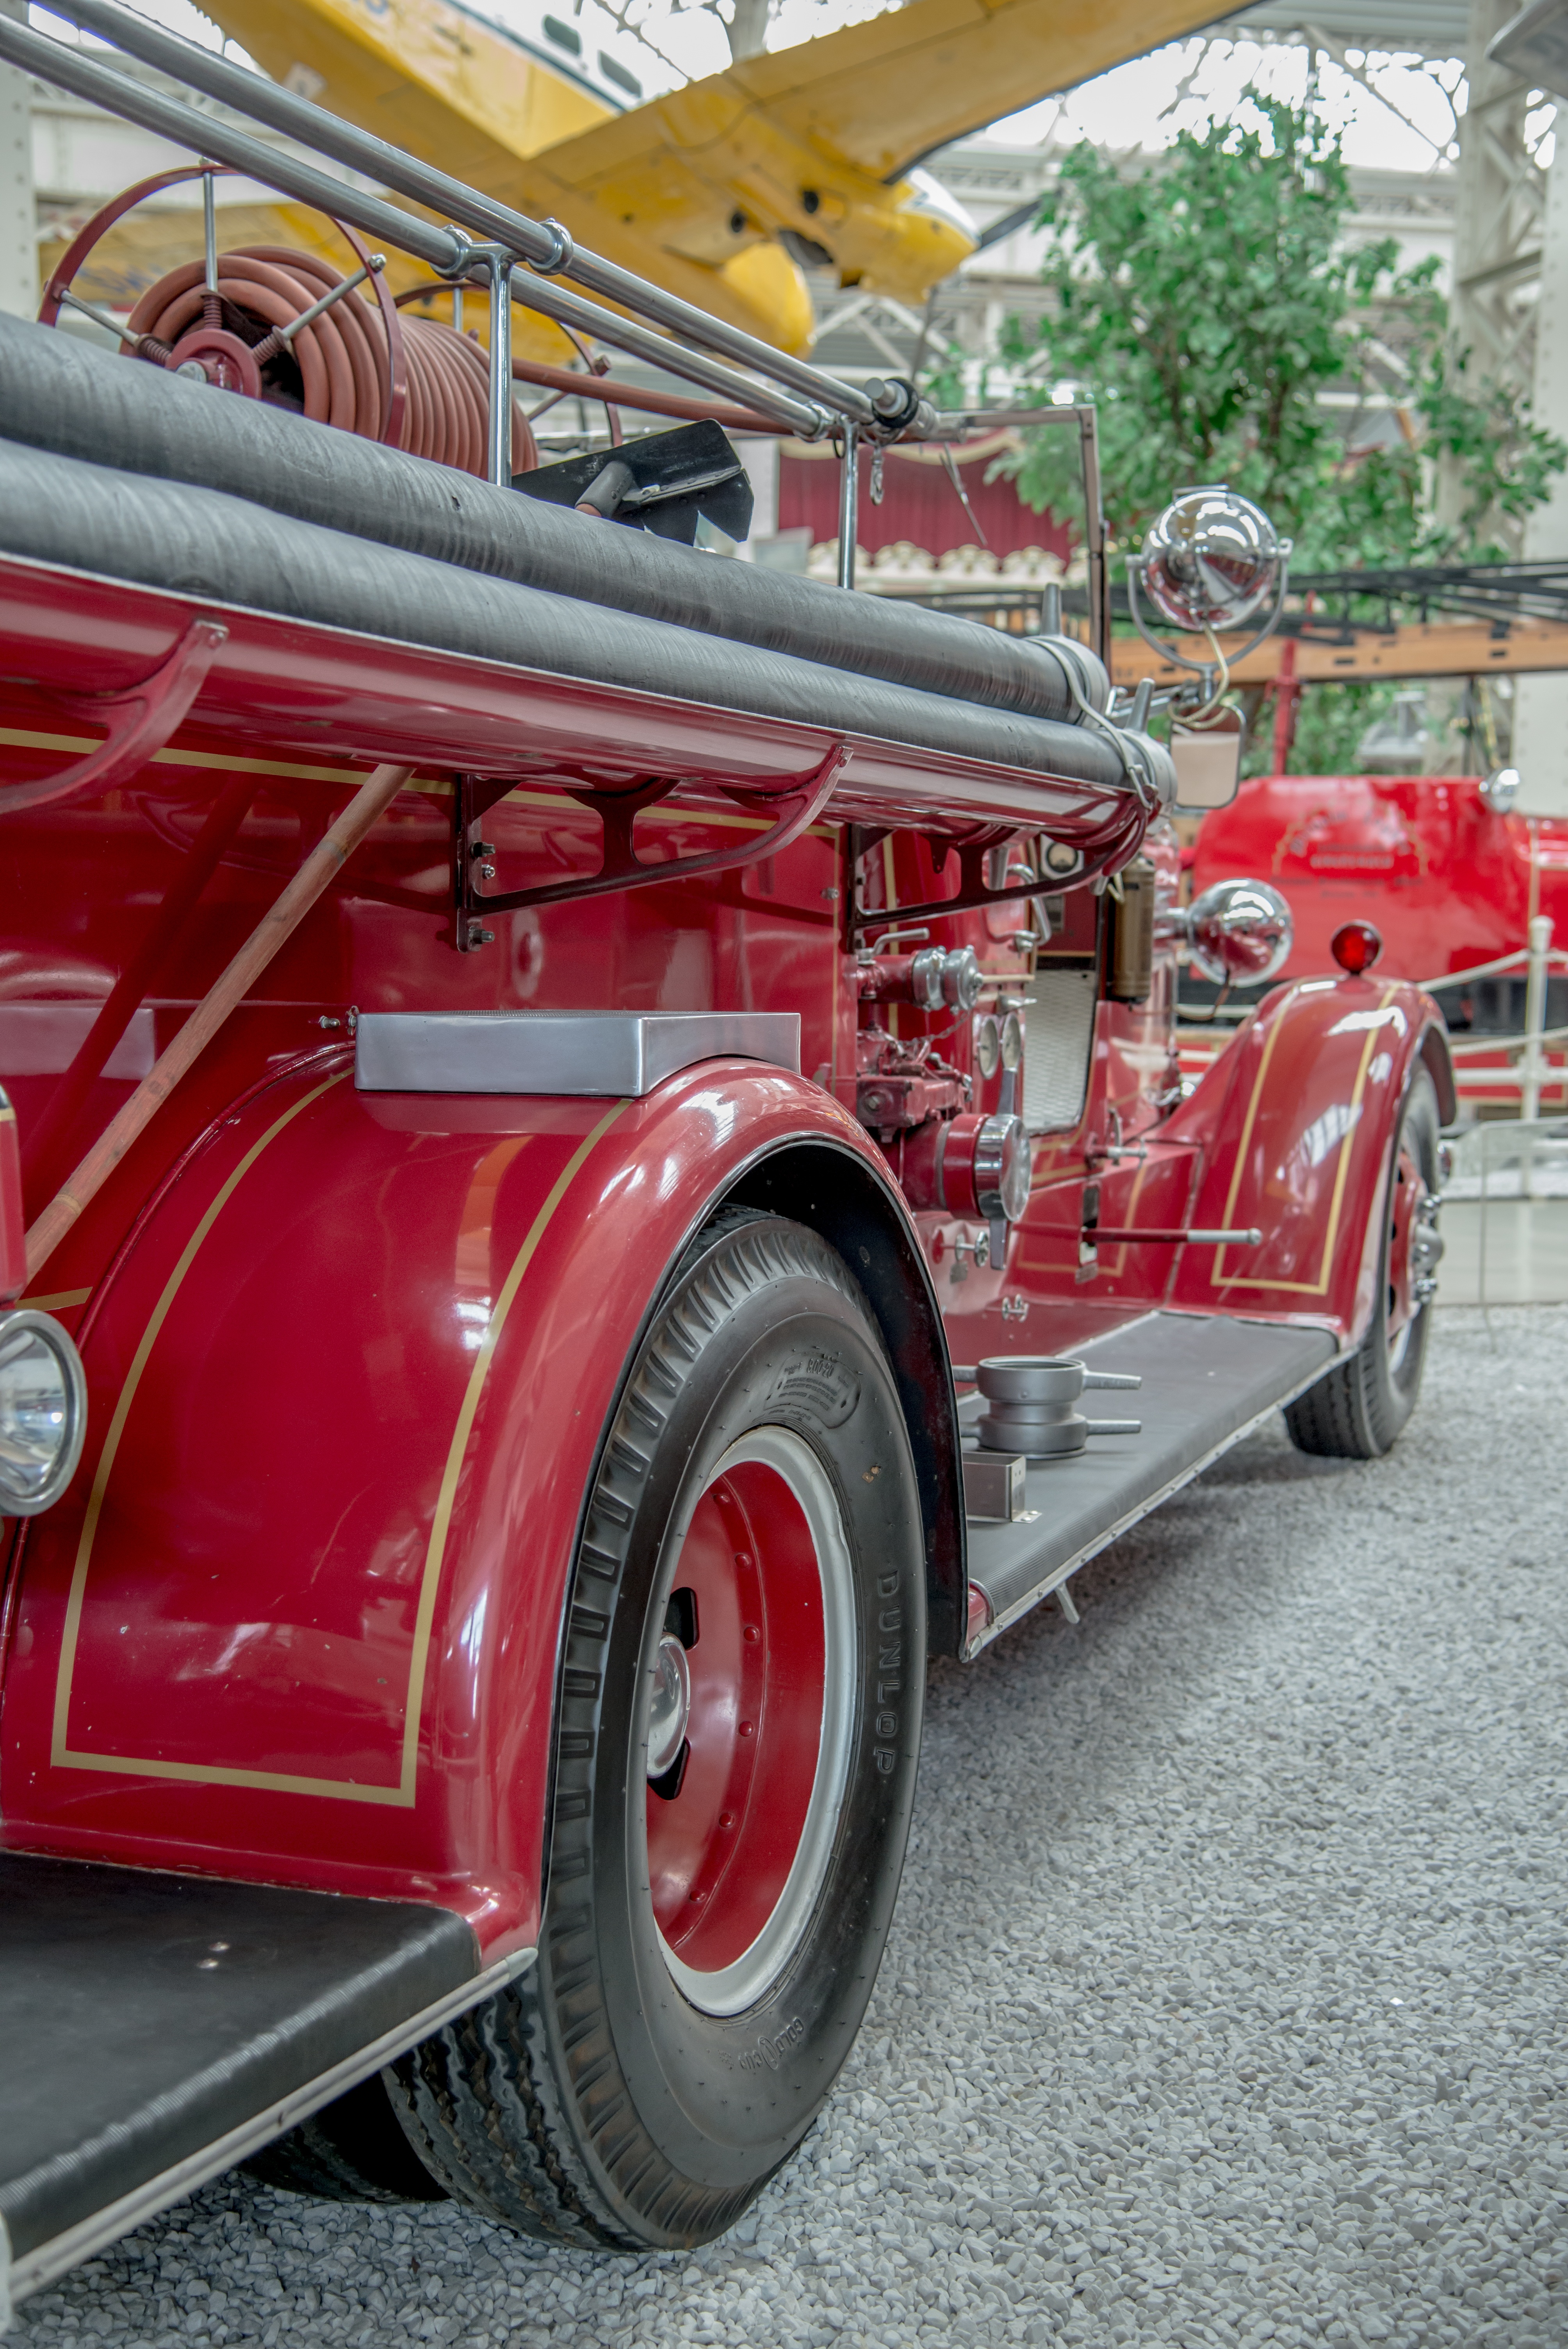
car, antique, wheel, retro, horn, truck, red, vehicle, equipment, fire, auto, signal, profession, ladder, fire truck, motor vehicle, vintage car, tools, oldtimer, classic, dare, historically, vehicles, rescue, blue light, fire extinguisher, antique car, old vehicle, hot rod, l schzug, fire hose, land vehicle, automobile make, luxury vehicle, fire apparatus